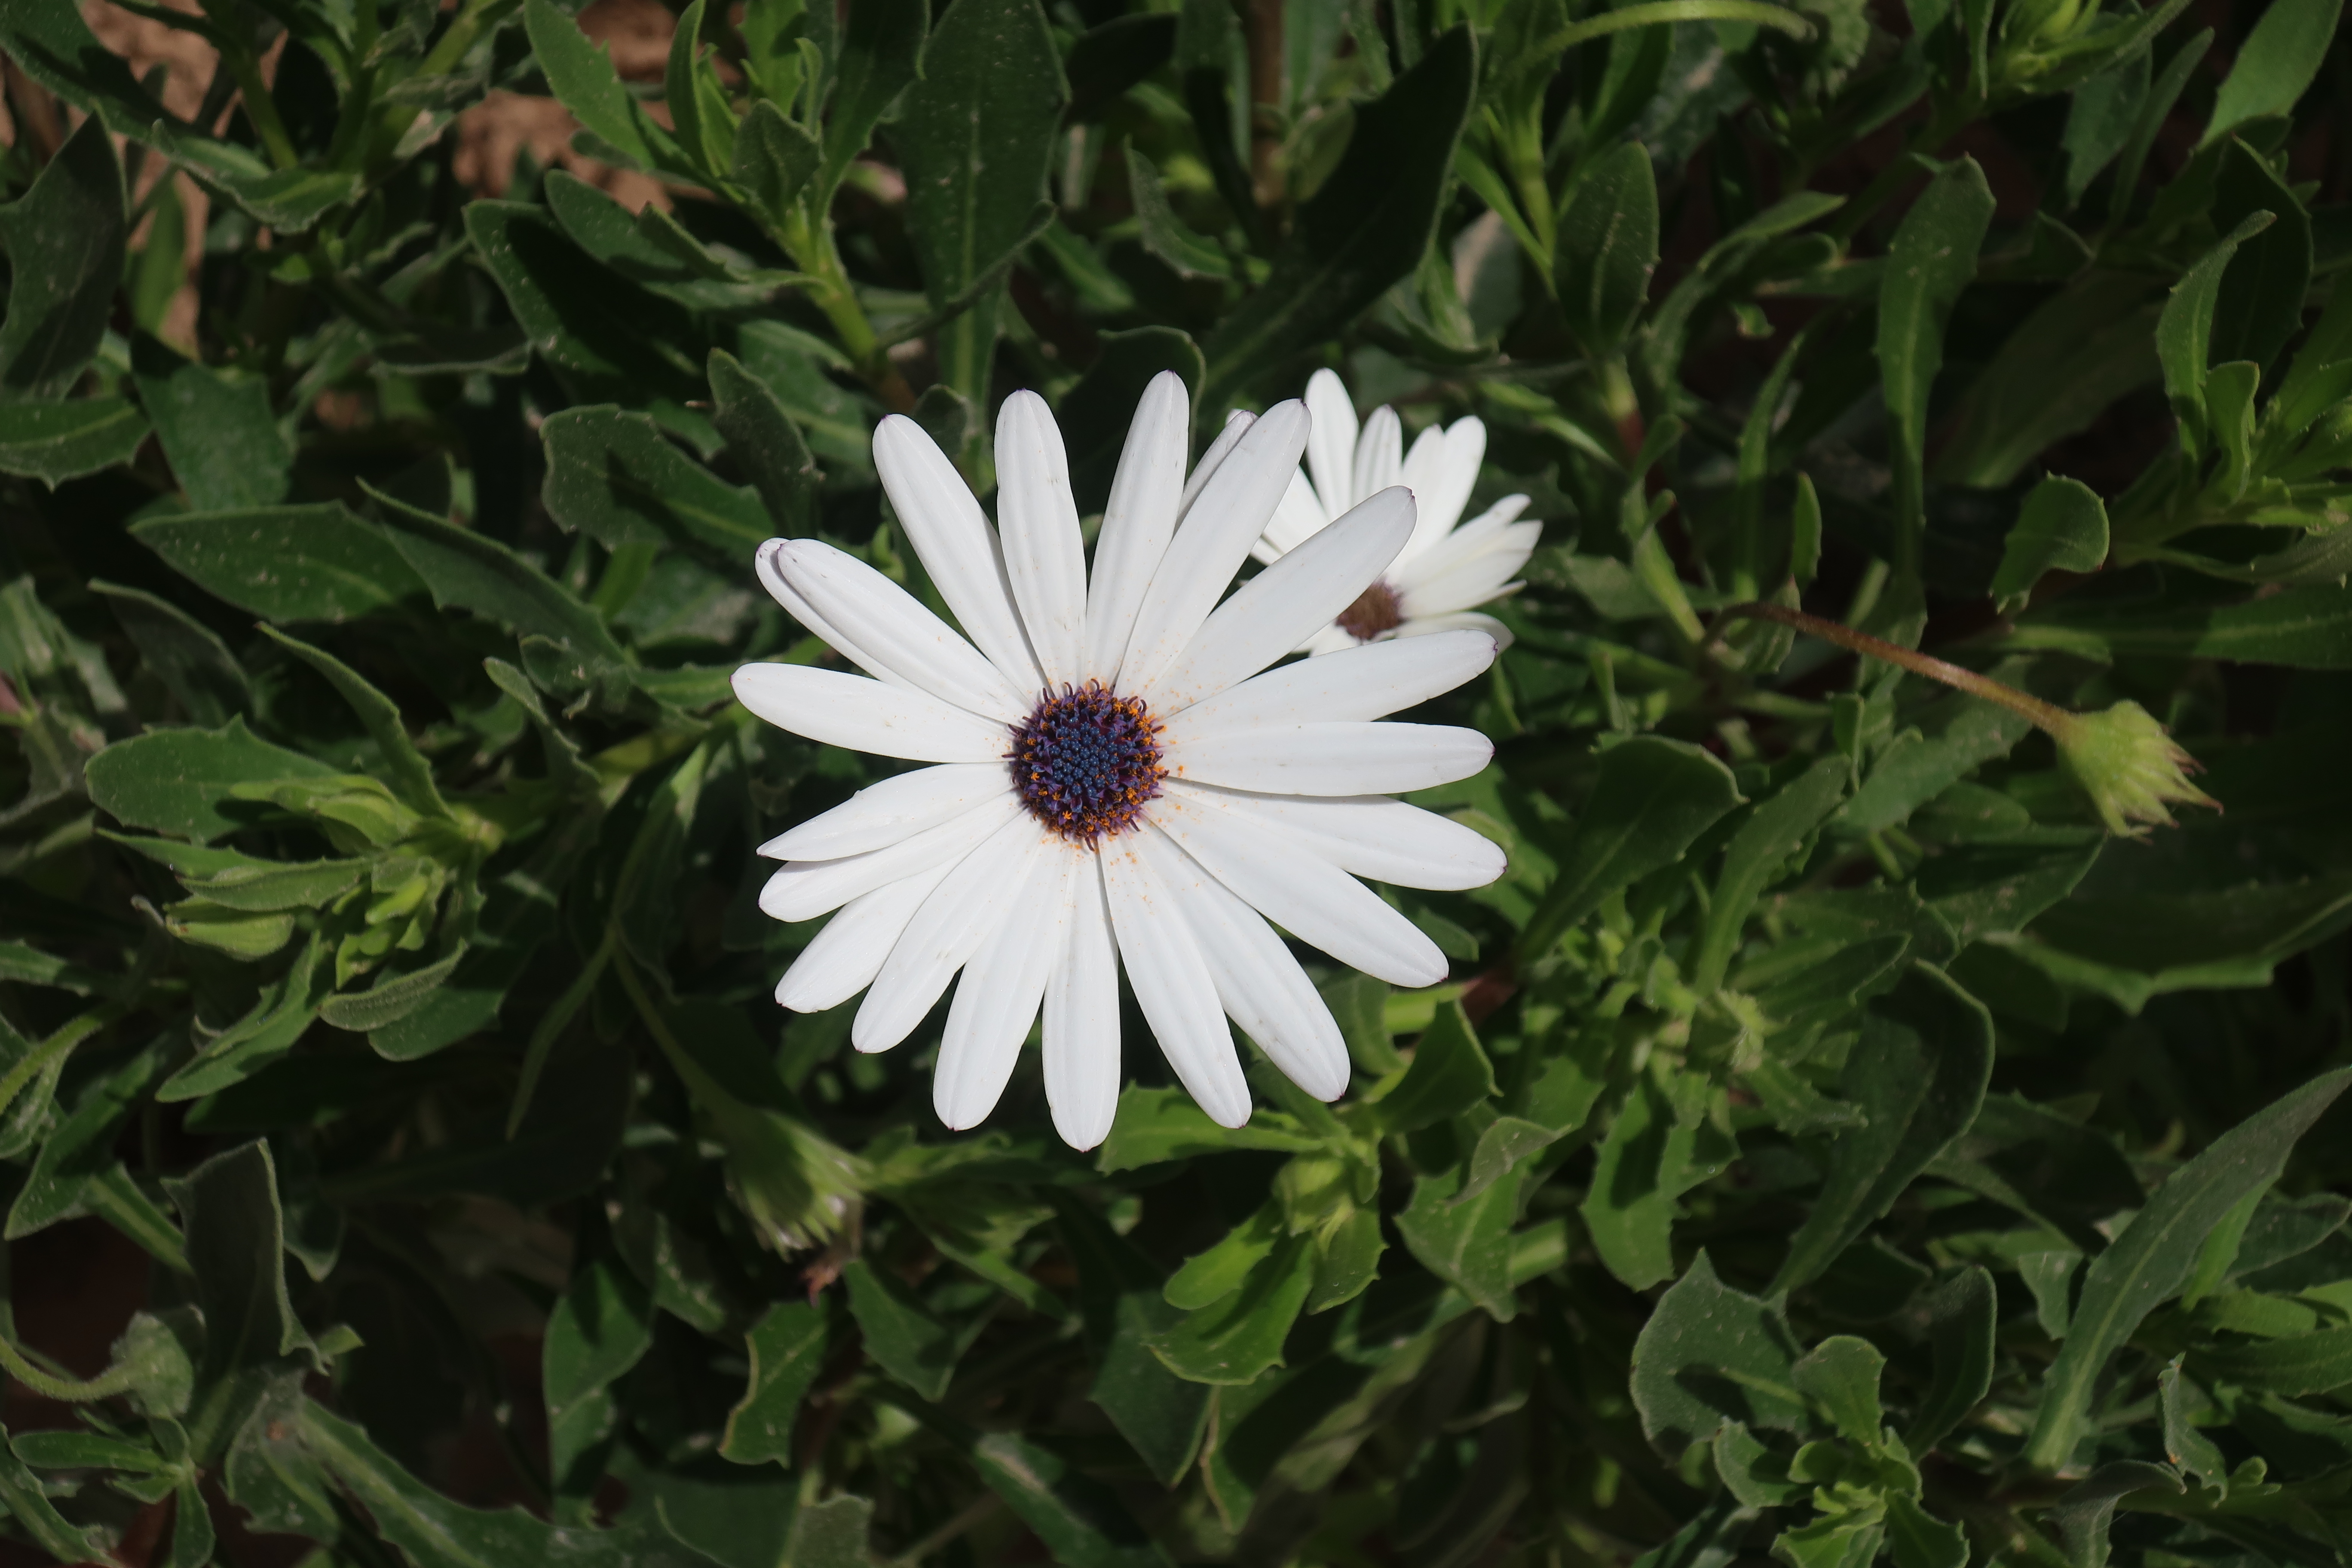
tree, spring, nature, bud, flower, branch, plant, blossom, twig, flowering plant, sky, plant stem, daisy, white, green, petal, marguerite daisy, botany, oxeye daisy, grass, gerbera, wildflower, leaf, daisy family, african daisy, annual plant, aster, perennial plant